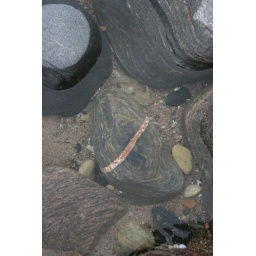
Saw this interesting rock in the water by Georgian Bay